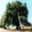
Label: oak_tree